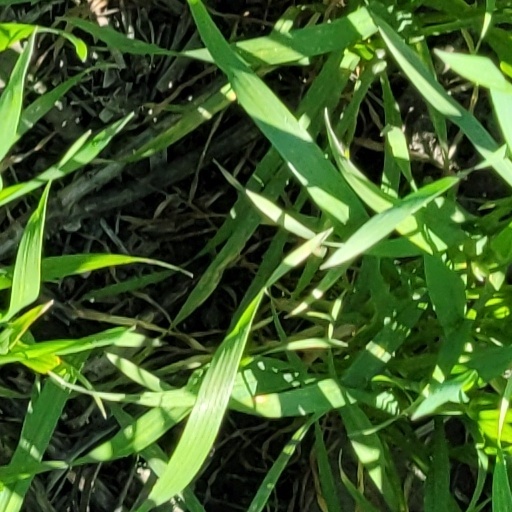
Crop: wheat